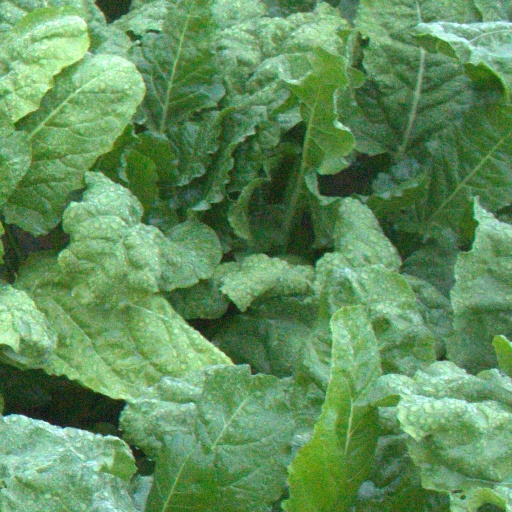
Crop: sugar beet